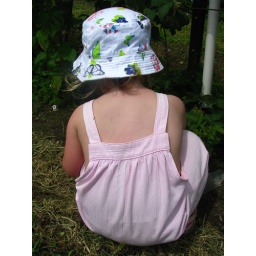
Sadie in a sun dress and hat